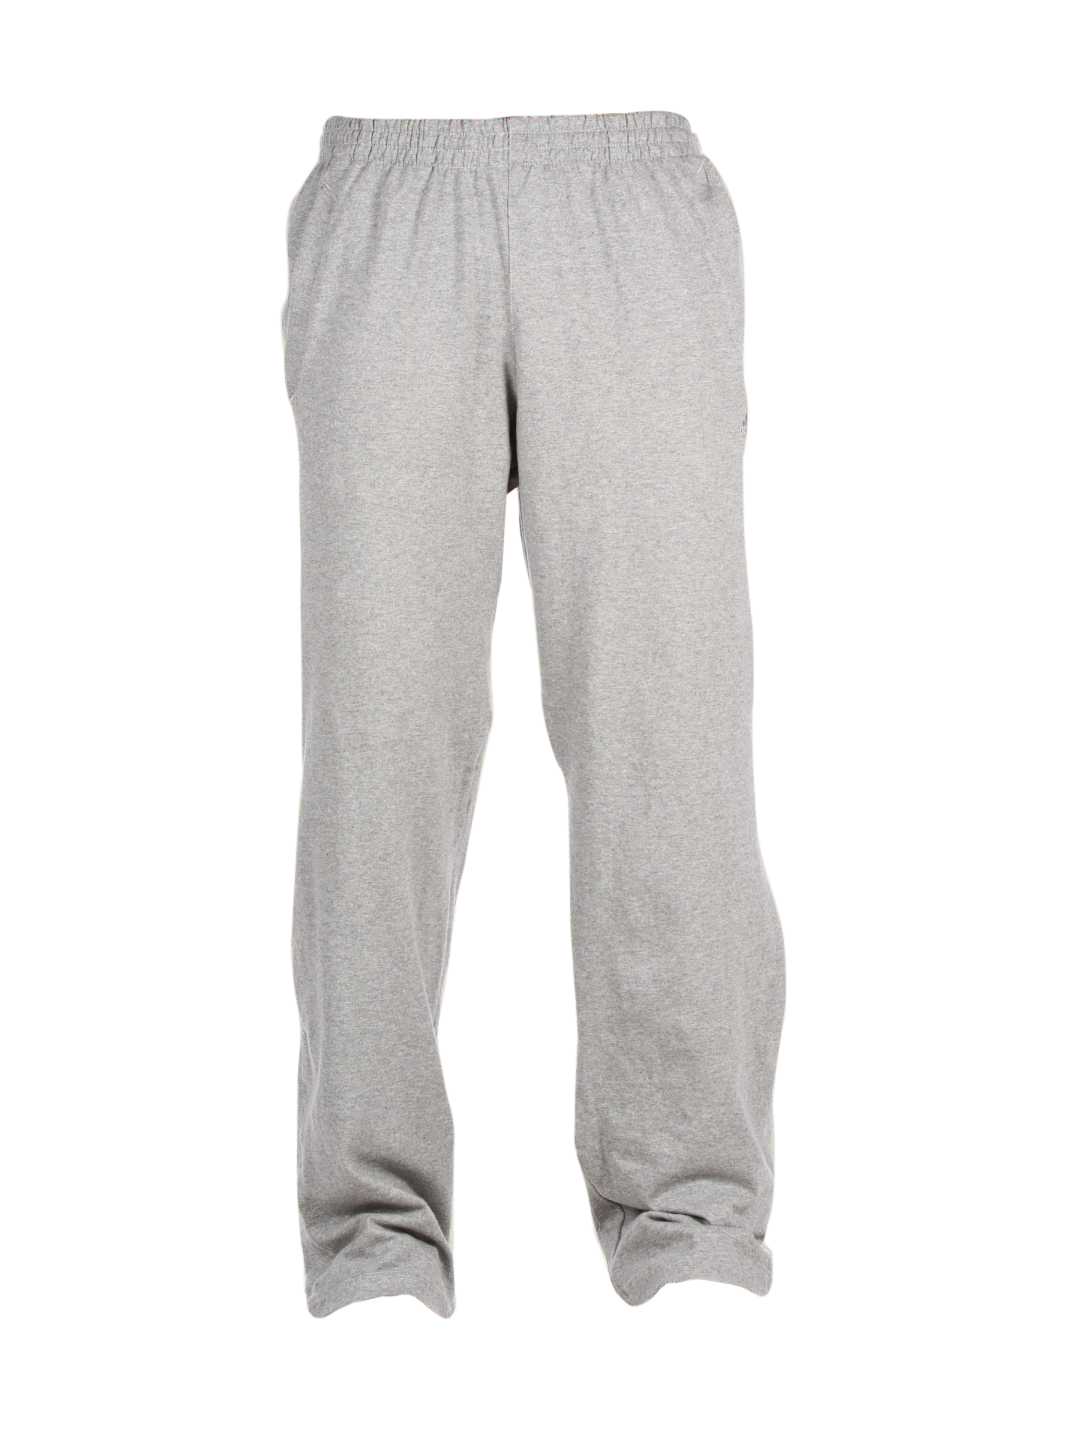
ADIDAS Men Lead Light Track Pant
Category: Apparel / Bottomwear / Track Pants
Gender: Men
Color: Grey
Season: Fall 2010
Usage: Sports